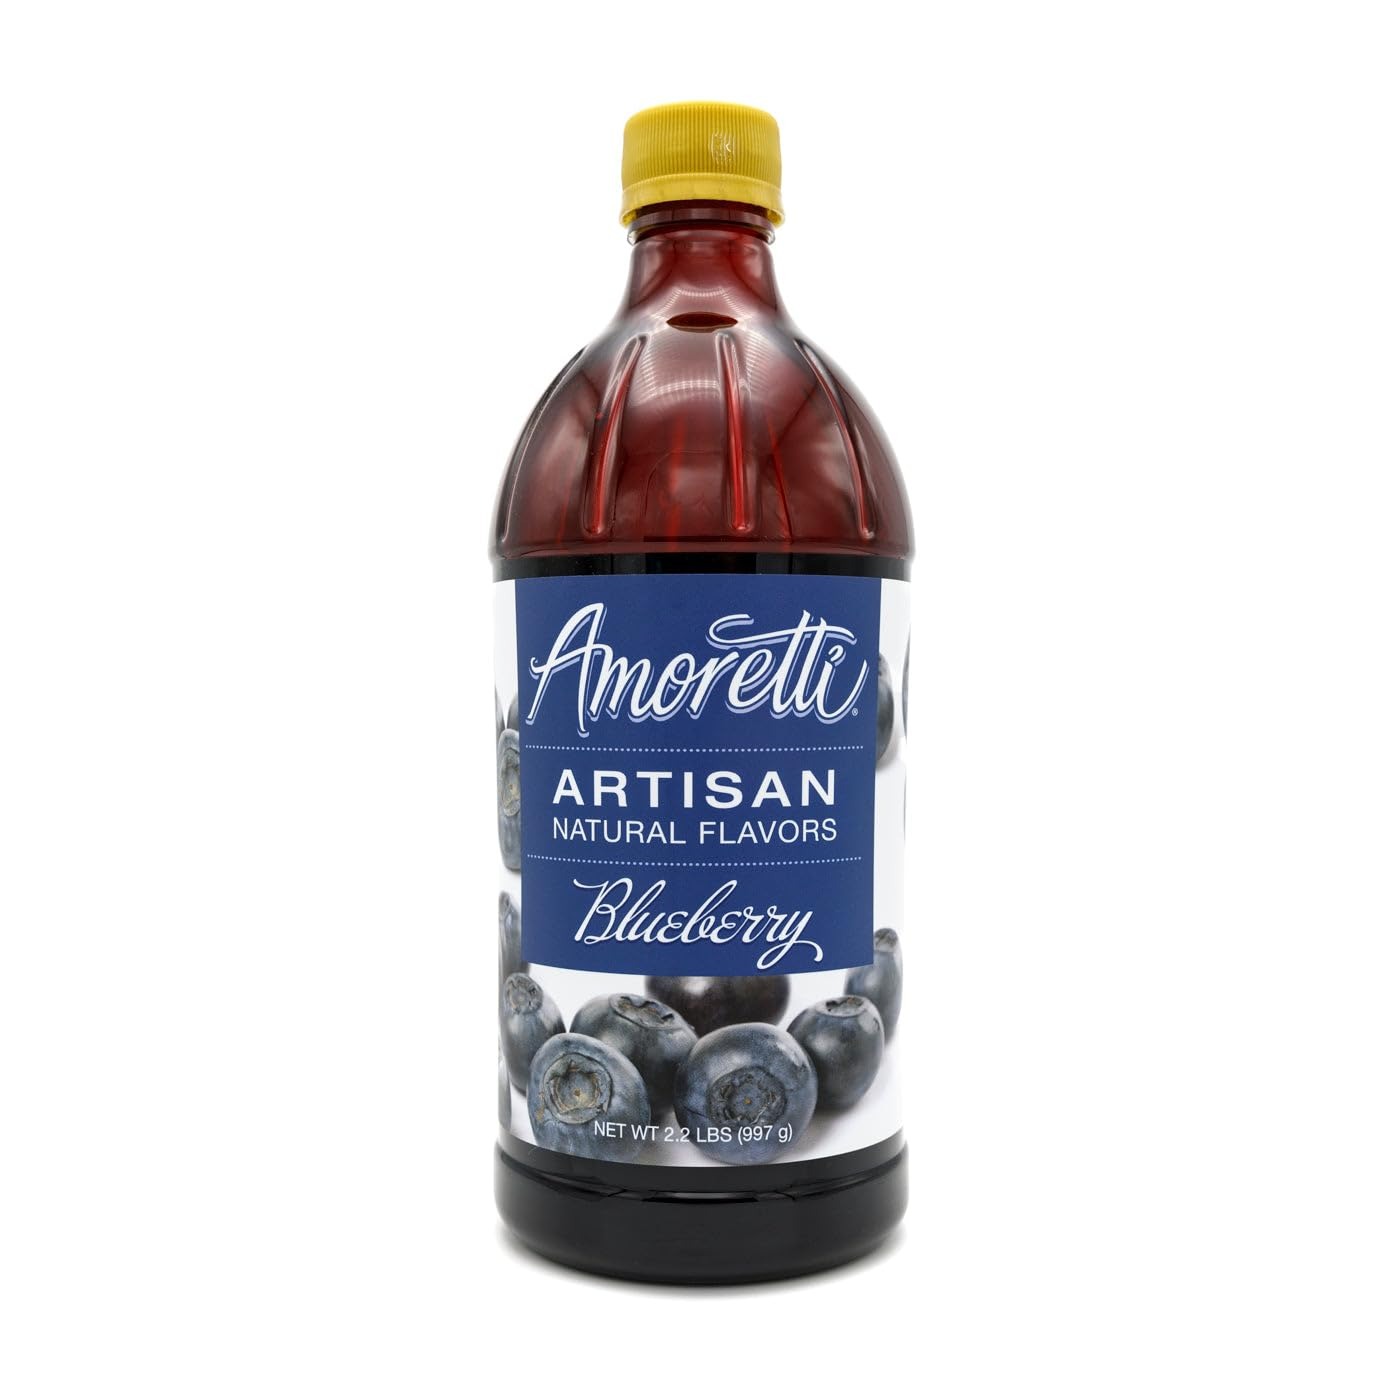
Item Name: Amoretti - Natural Blueberry Artisan Flavor Paste 2.2 lbs - Perfect For Pastry, Savory, Brewing, and more, Preservative Free, Gluten Free, Kosher Pareve, No Artificial Sweeteners, Highly Concentrated
Bullet Point 1: INCREDIBLE VERSATILITY: Infuse incredible flavor into your cakes, macarons, buttercreams, frostings, ice creams, alcoholic and non-alcoholic beverages, and more with our Artisan Natural Flavors.
Bullet Point 2: SPECIFICATIONS: No artificial ingredients, preservative-free, naturally flavored, naturally sweetened, Kosher Pareve, Vegan, gluten-free, and handcrafted in Southern California.
Bullet Point 3: HIGHEST QUALITY: We use only the finest and freshest ingredients to deliver delicious natural flavors in each serving.
Bullet Point 4: SUPER CONCENTRATED: 2 oz of Artisan Natural Flavor is equivalent to 24 oz of fruit purée.
Bullet Point 5: Naturally Sweetened
Value: 2.2
Unit: pound

Price: 29.845